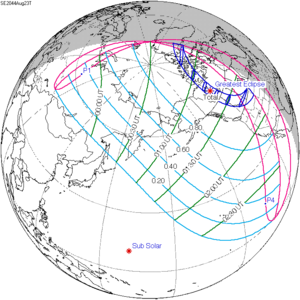
Une éclipse solaire totale aura lieu le 23 août 2044.